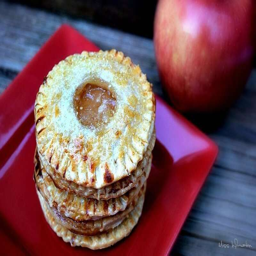
baked cookies - all of the flavor of a homemade apple pie in a mini sized cookie !